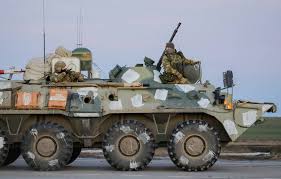
Label: BTR